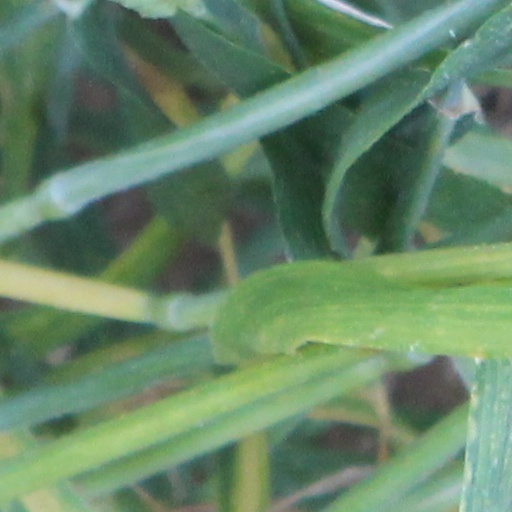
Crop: wheat